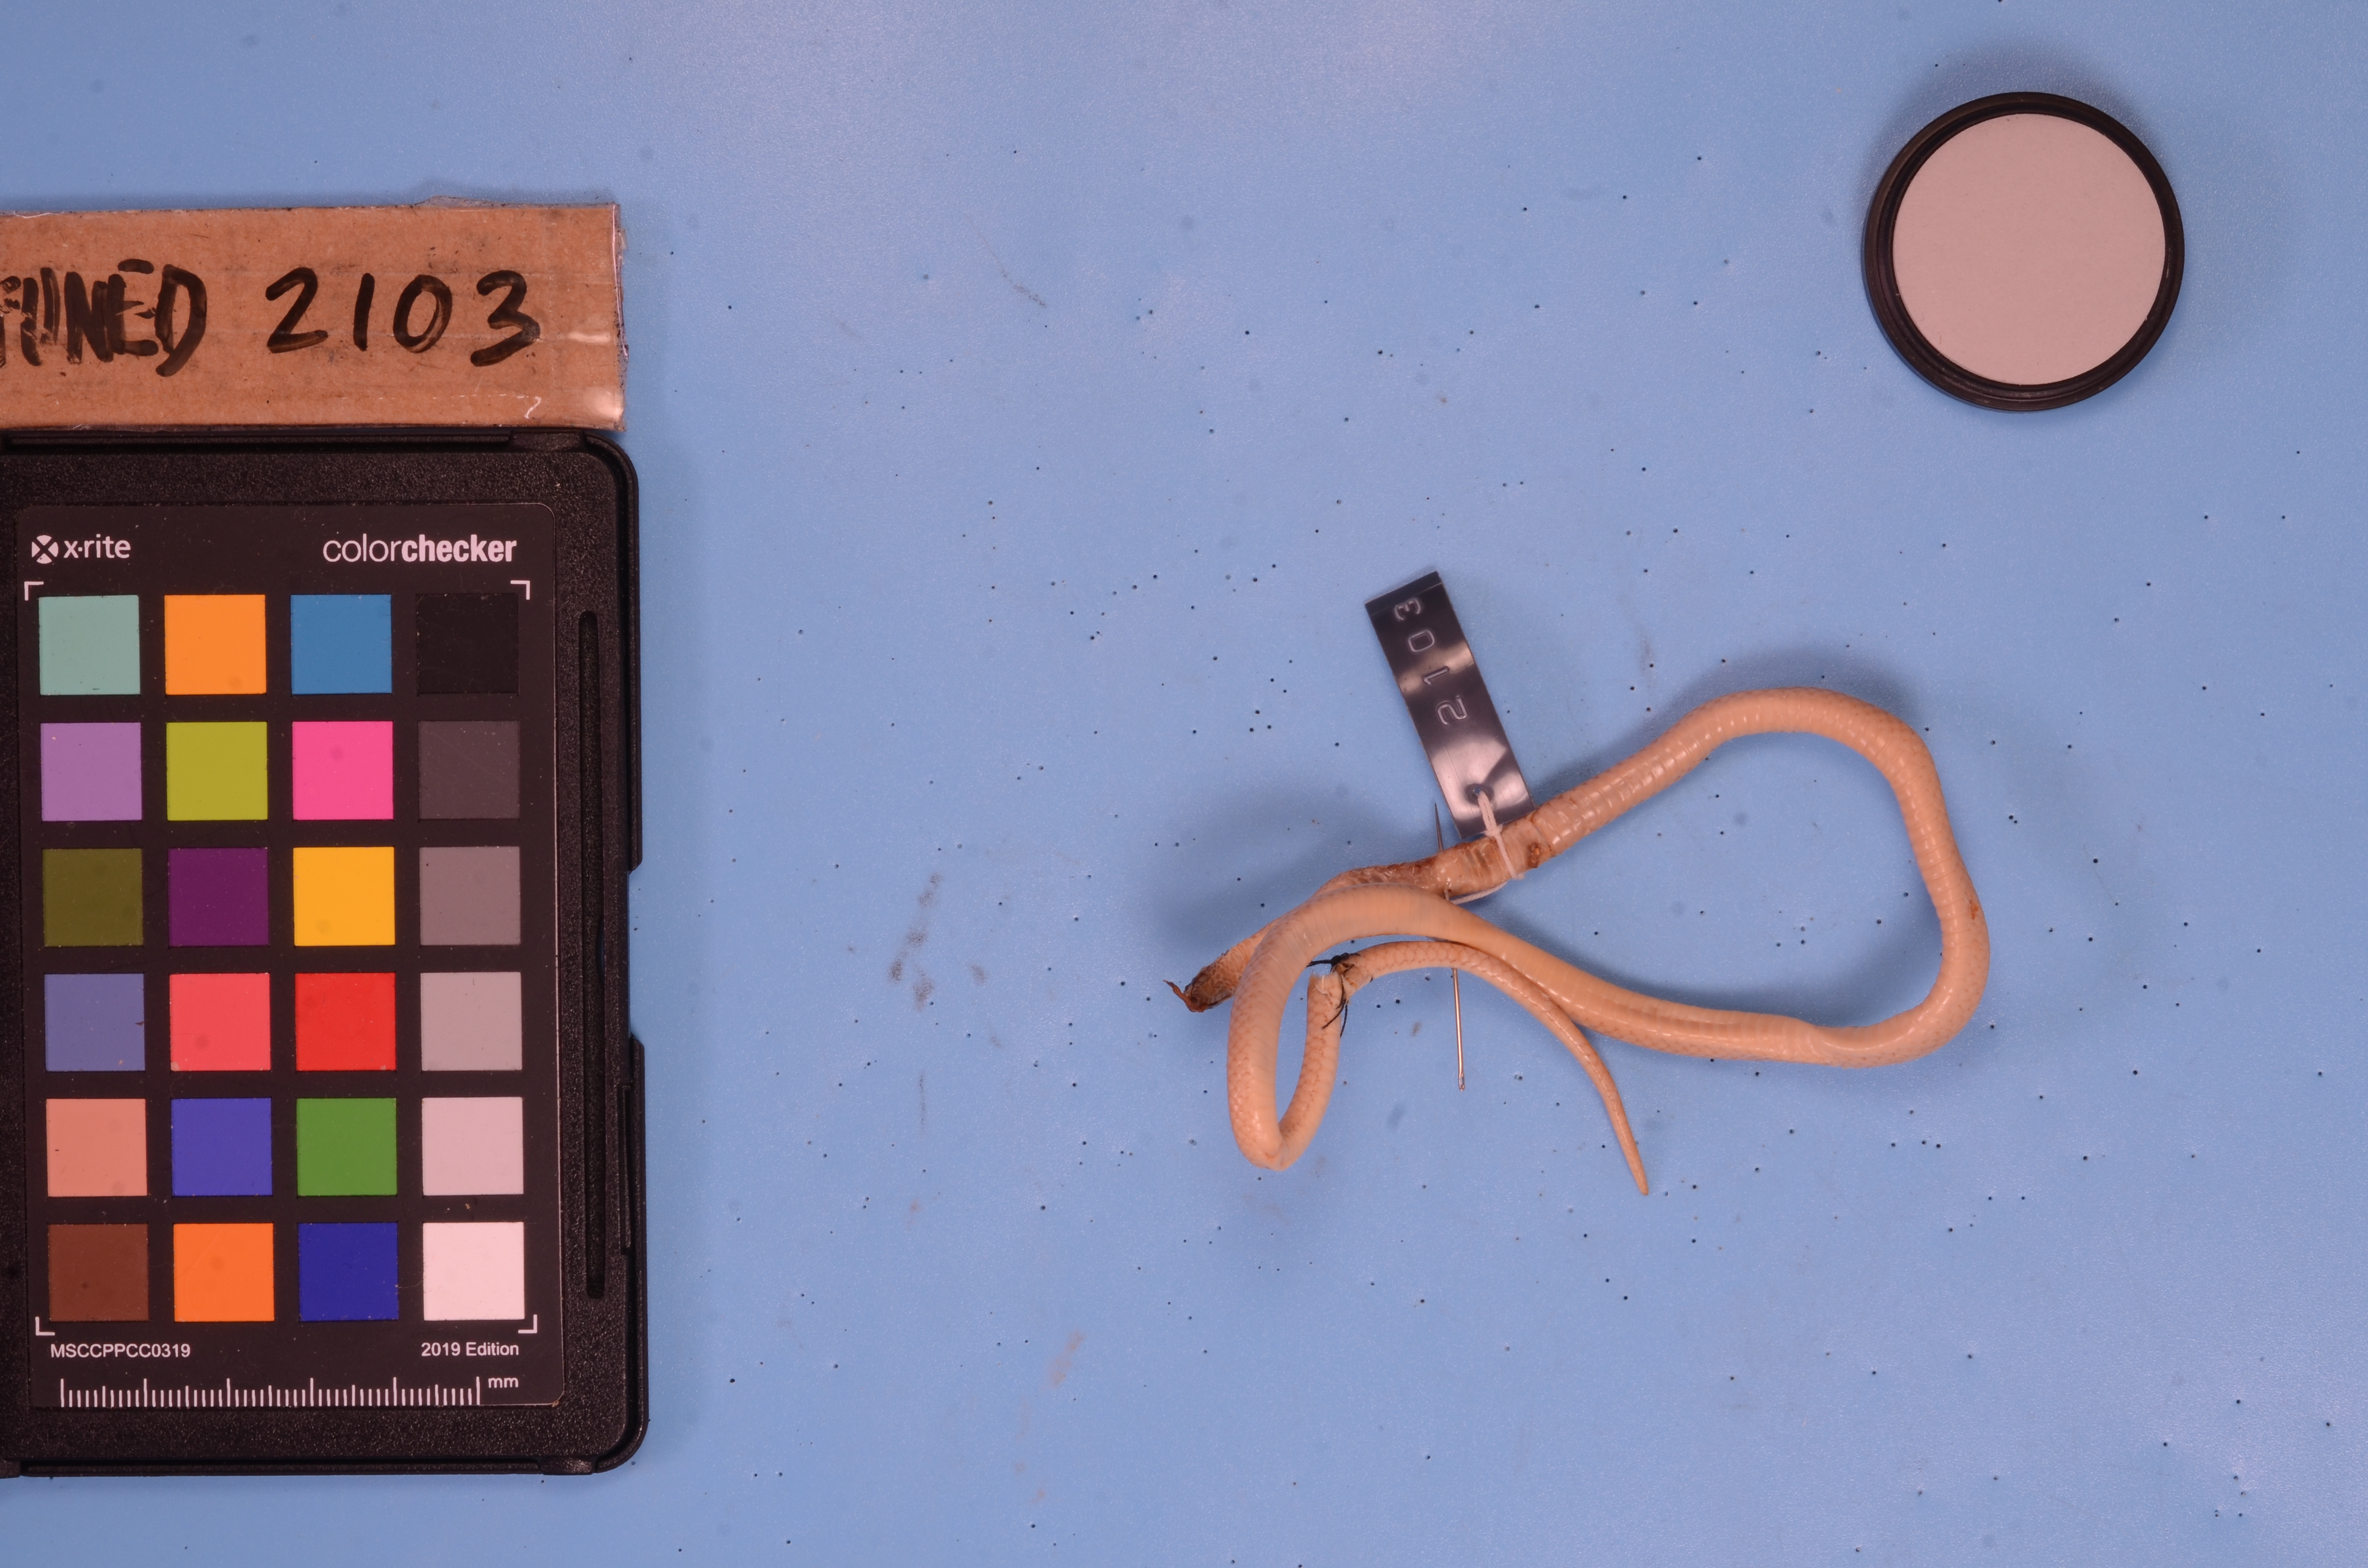
Species: Tantilla boipiranga
View: ventral
Mimicry status: mimic